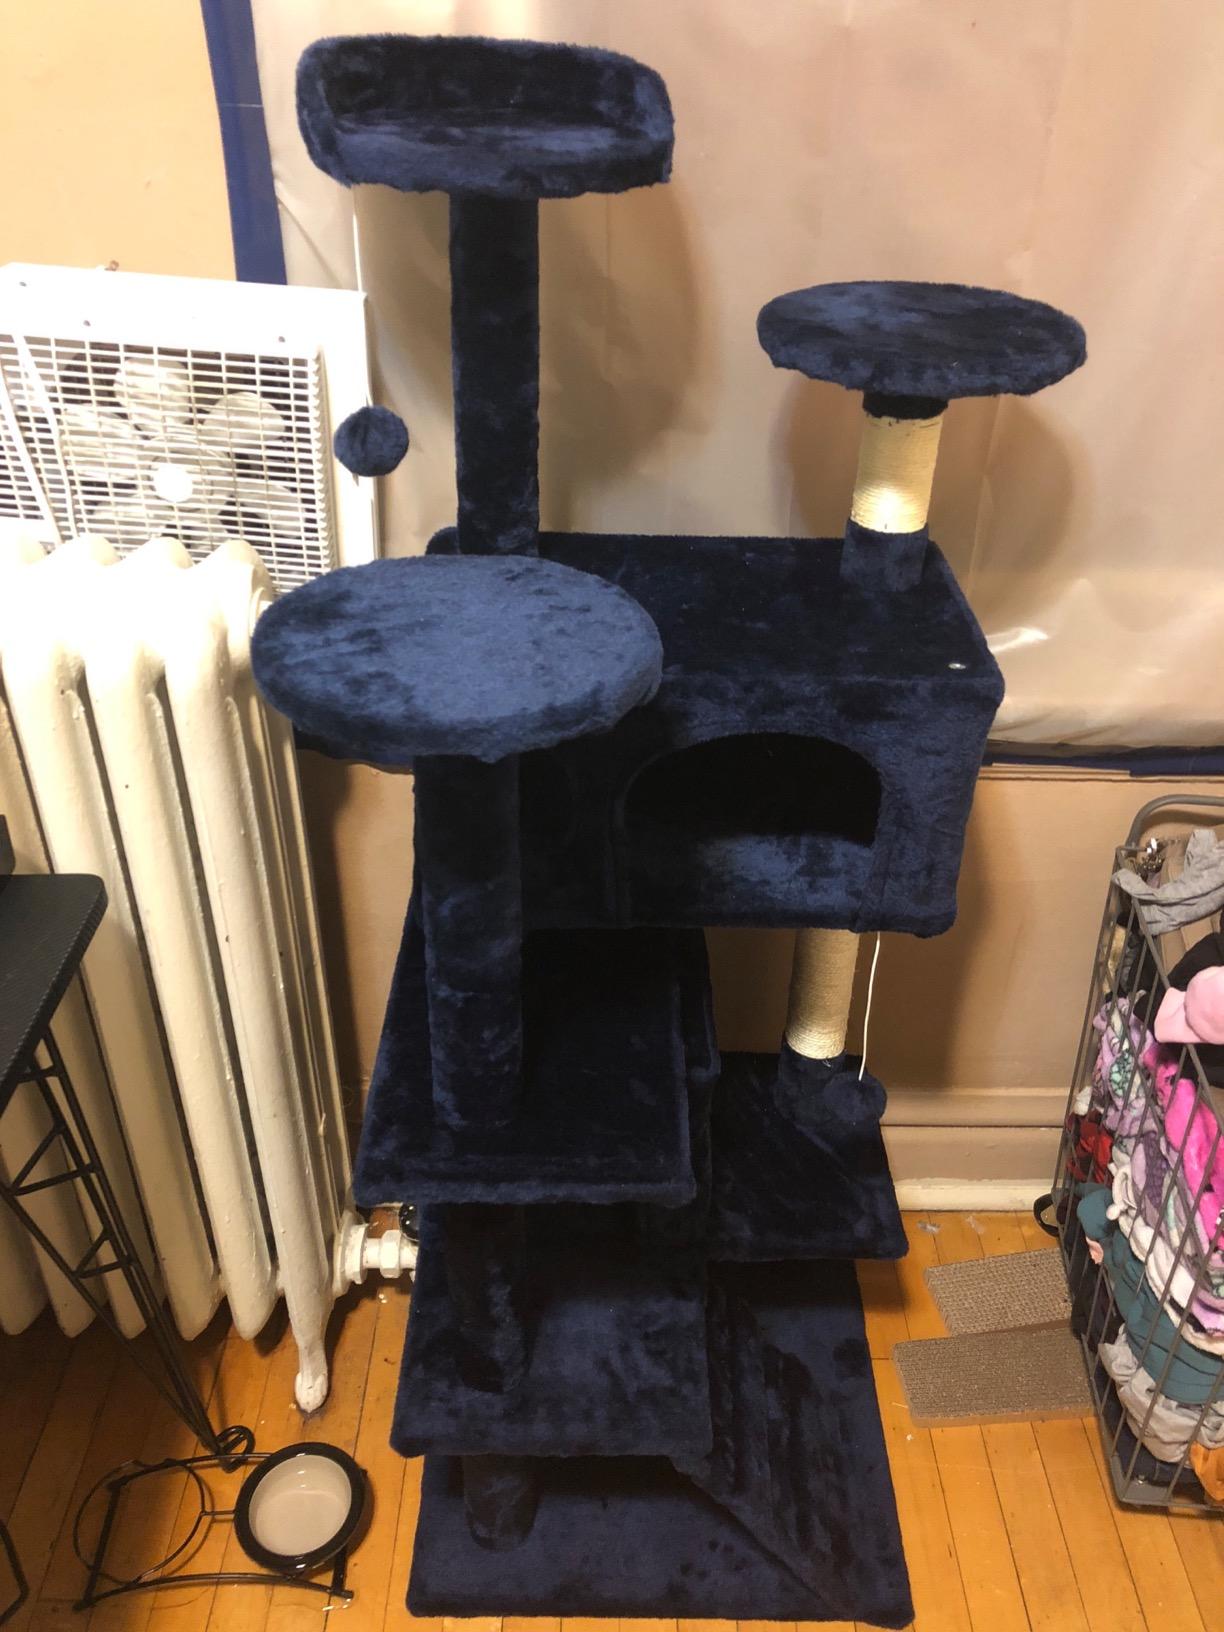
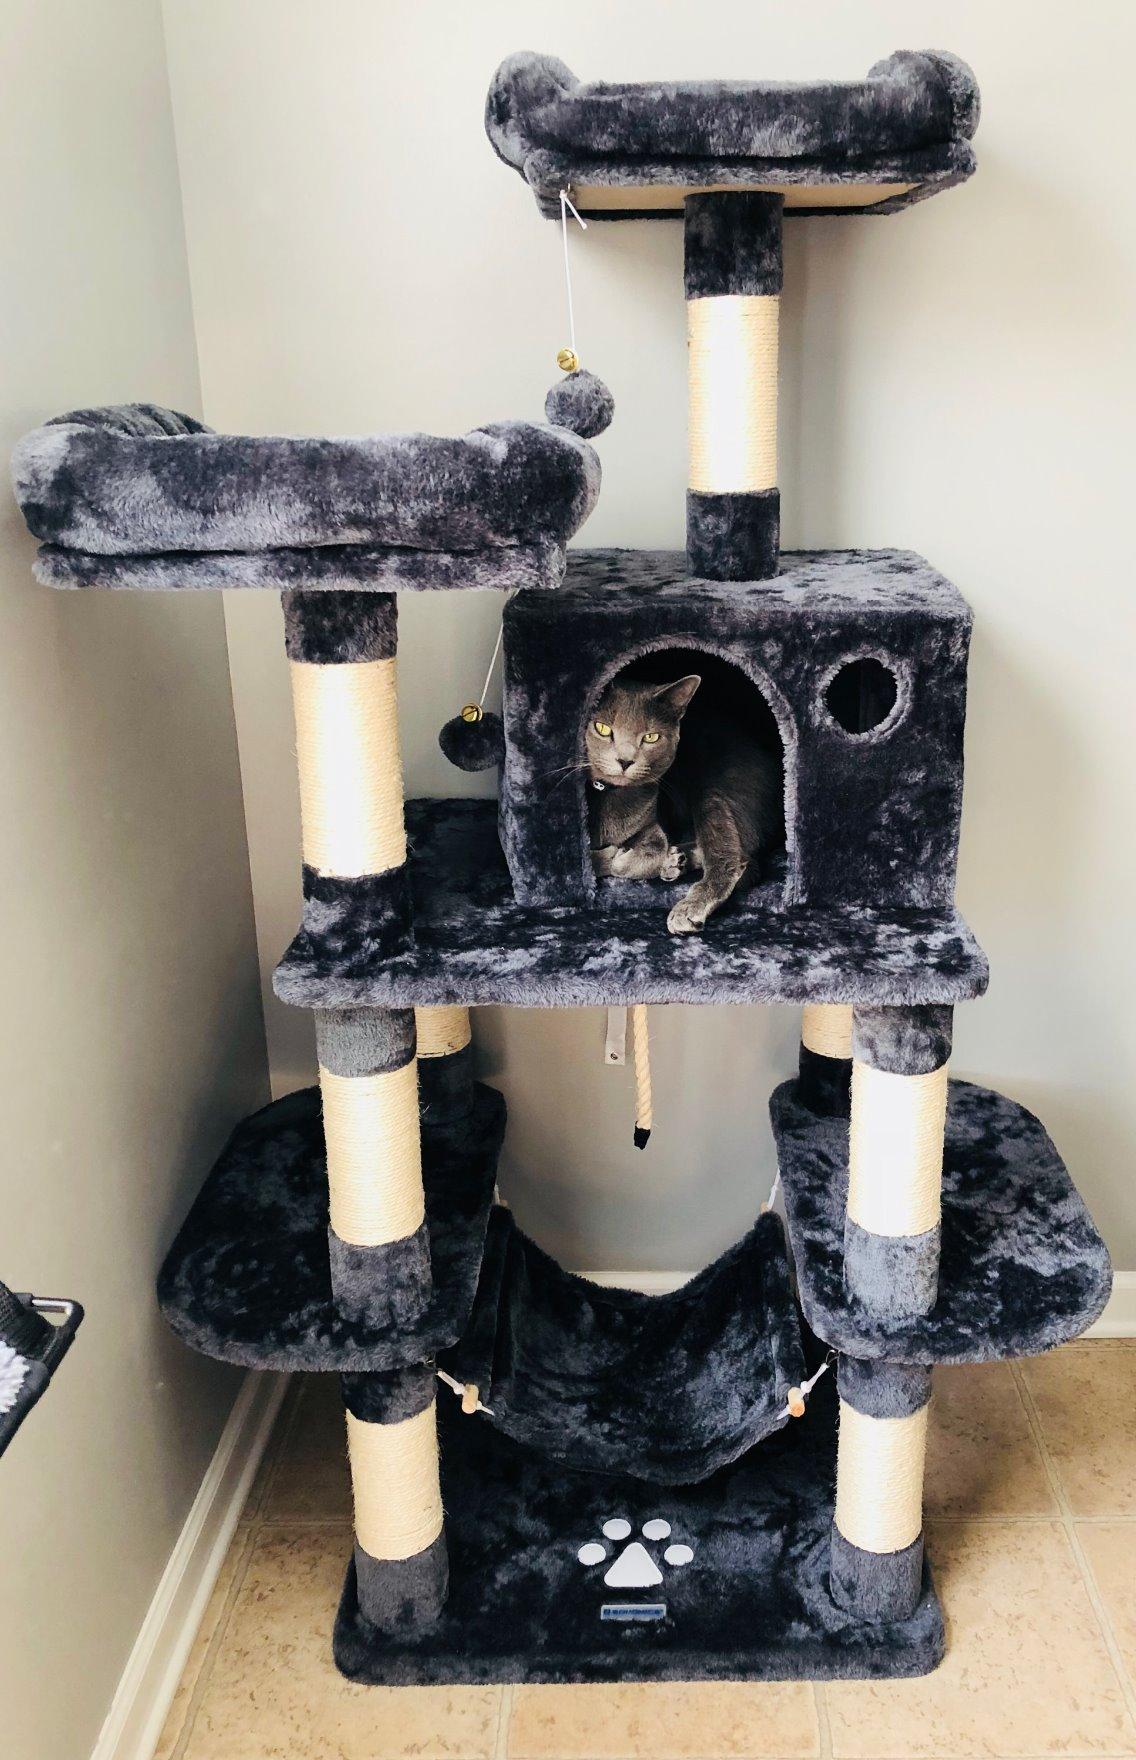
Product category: items_cat tree
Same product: no